The Wolverine (film)

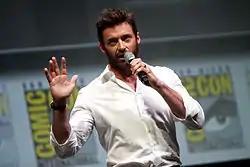
Hugh Jackman promoting the film at the 2013 San Diego Comic-Con

On October 29, 2012, director James Mangold and actor Jackman hosted a live chat from the set of the film. The chat took place on the official website and the official YouTube account of the film.